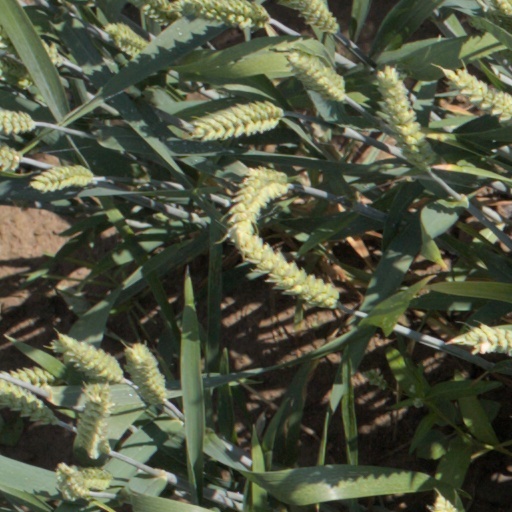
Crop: wheat